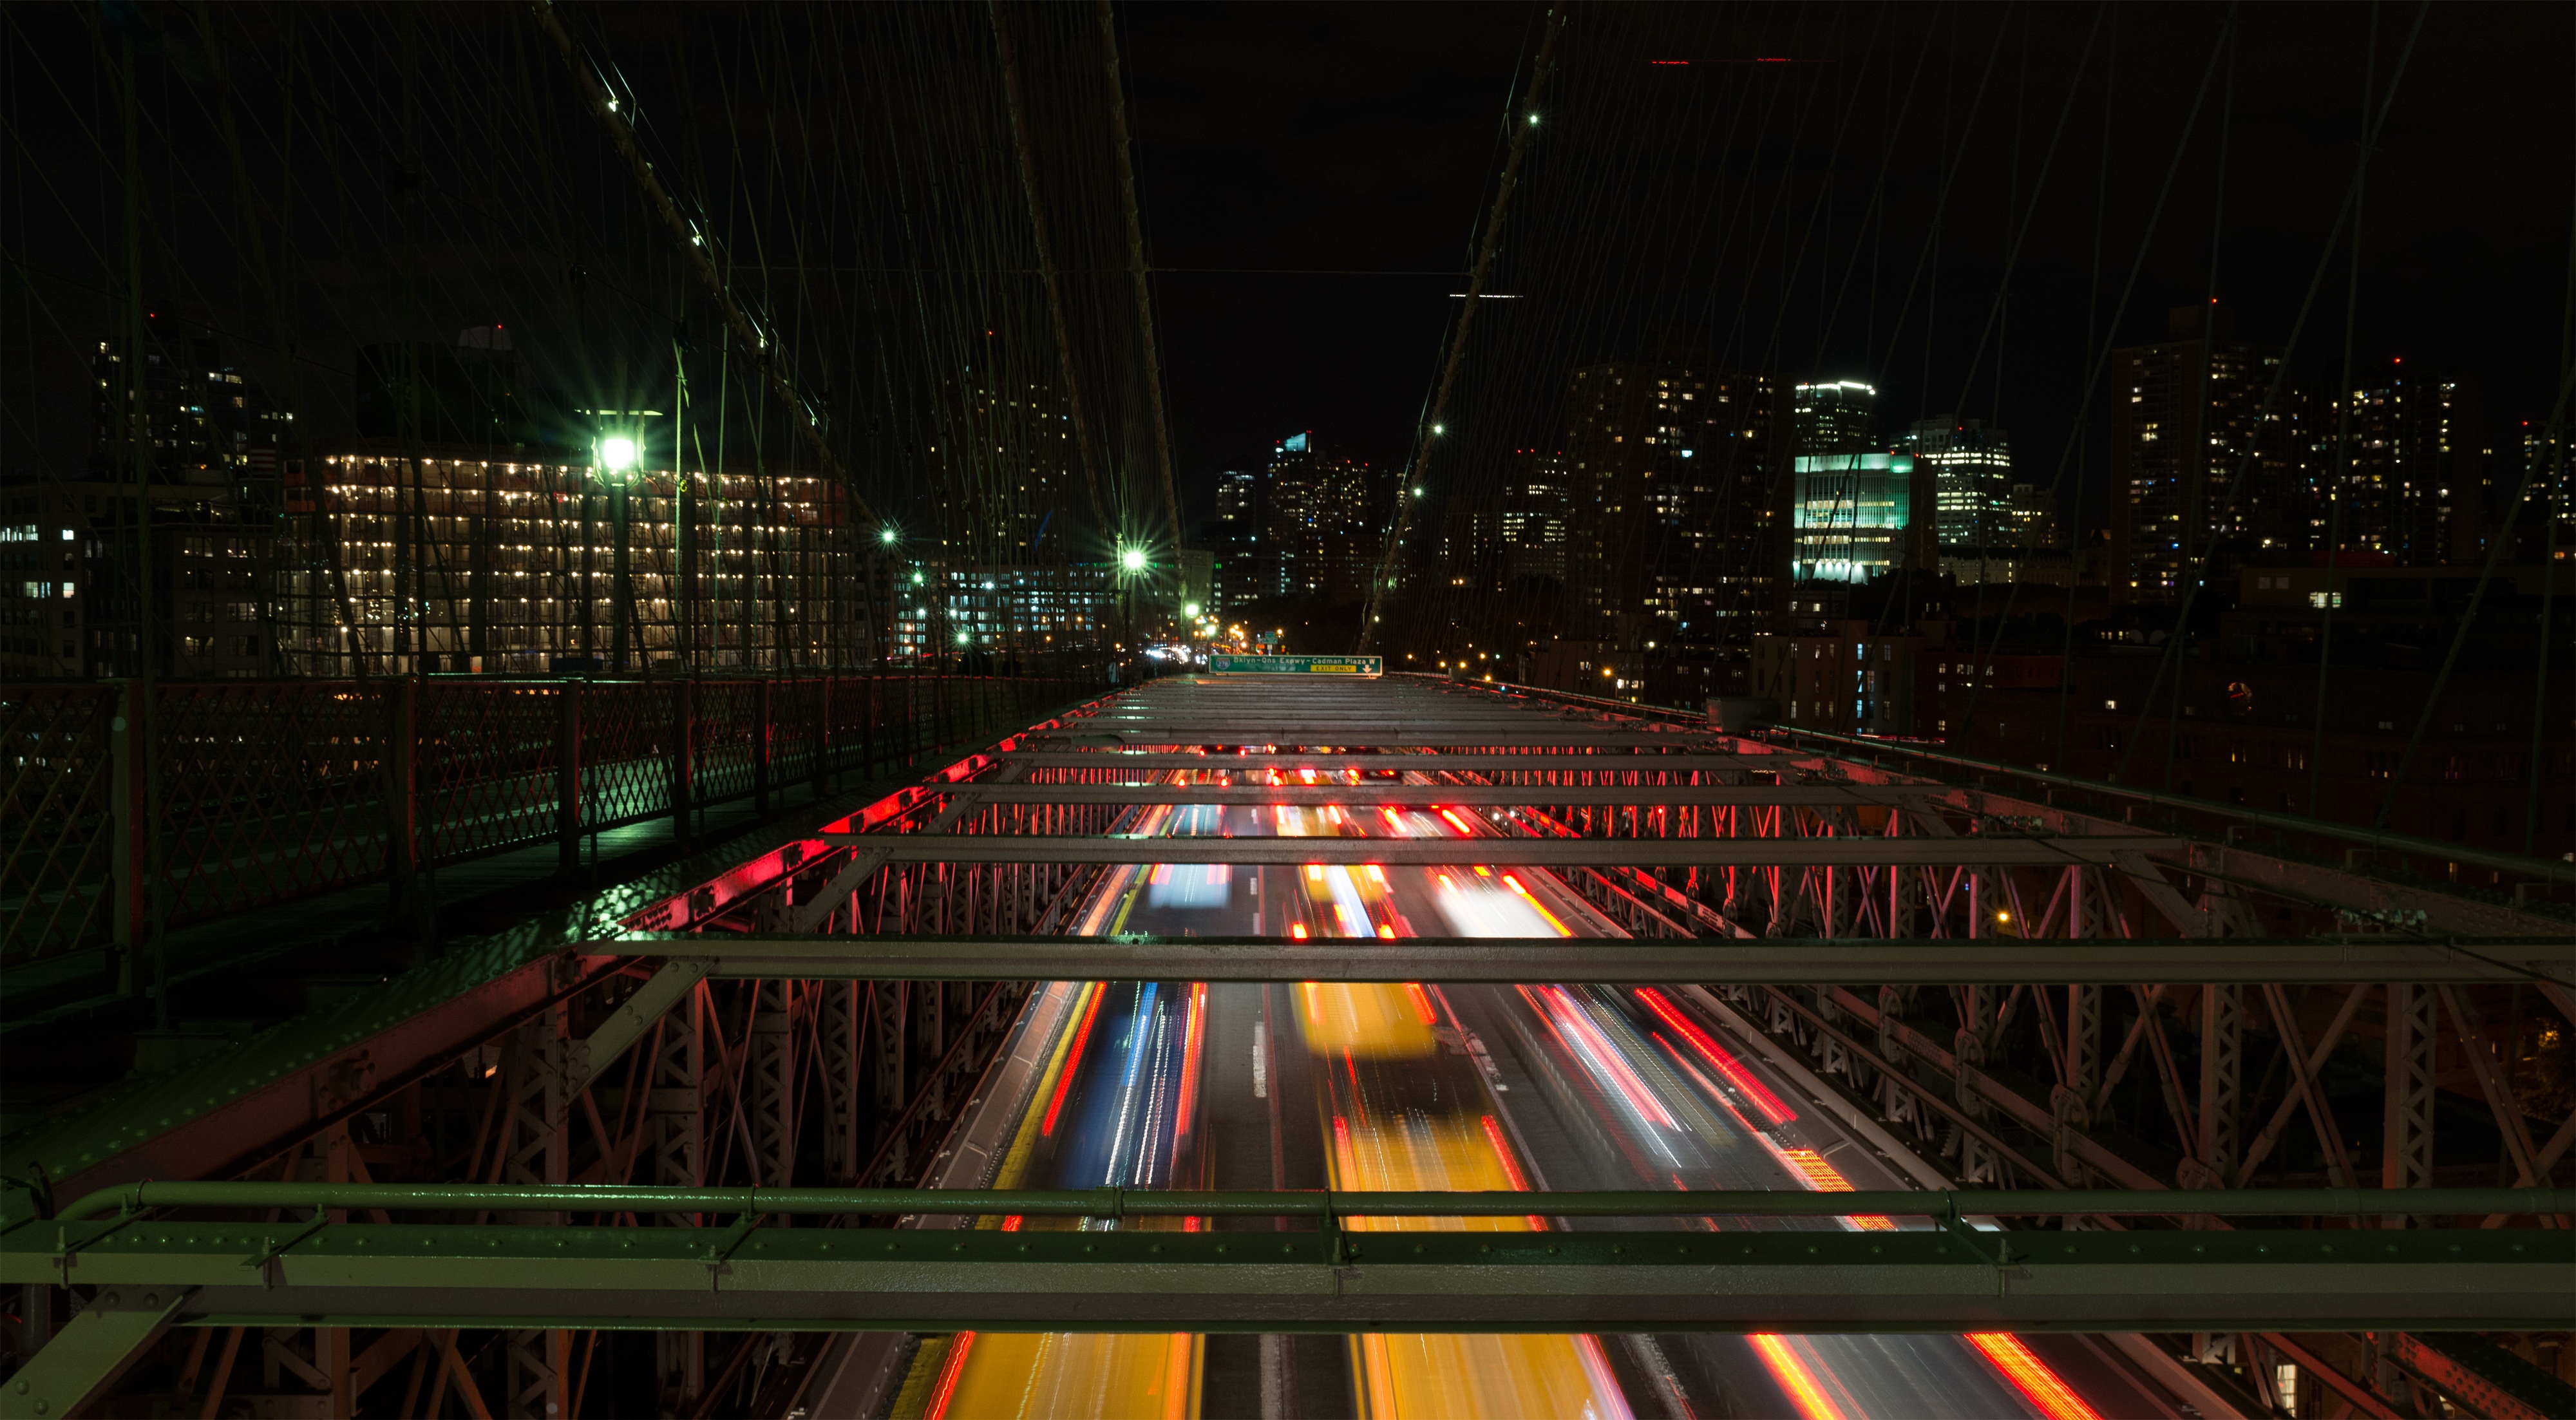
light, road, bridge, skyline, traffic, street, night, city, skyscraper, cityscape, downtown, steel, evening, reflection, darkness, lighting, stadium, long exposure, lights, buildings, metropolis, urban area, metropolitan area